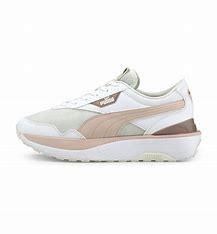
Brand: Puma
Model: Cruise Rider